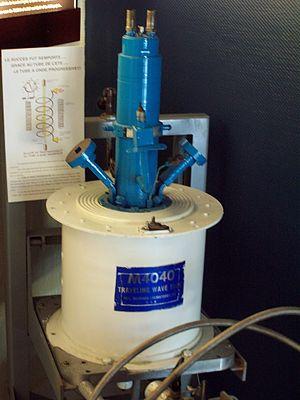
Tube à onde progressive utilisé sur l'antenne PB1 (Radôme) Pleumeur-Bodou
Un tube électronique, également appelé tube à vide ou même lampe, est un composant électronique actif, généralement utilisé comme amplificateur de signal. Le tube à vide redresseur ou amplificateur a été remplacé dans beaucoup d'applications par différents semi-conducteurs, mais n'a pas été remplacé dans certains domaines comme l'amplification de forte puissance ou des hyperfréquences.